1926 Grand Prix season

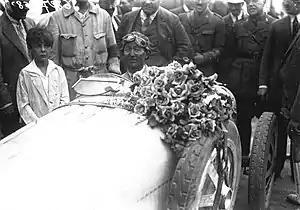
Jules Goux, winner of two Grands Prix

The leading French teams of Bugatti, Delage and Peugeot arrived for the Targa Florio as, once again, the major Italian teams did not enter. The race was marred by the death of two-time winner Giulio Masetti, crashing his privateer Delage on the first lap. Once again it was the small, nimble Bugatti of Bartolomeo Costantini that held off the rest of the pack. When the works Delage team was withdrawn following Masetti's death, it left Costantini led his team to a 1-2-3 victory.